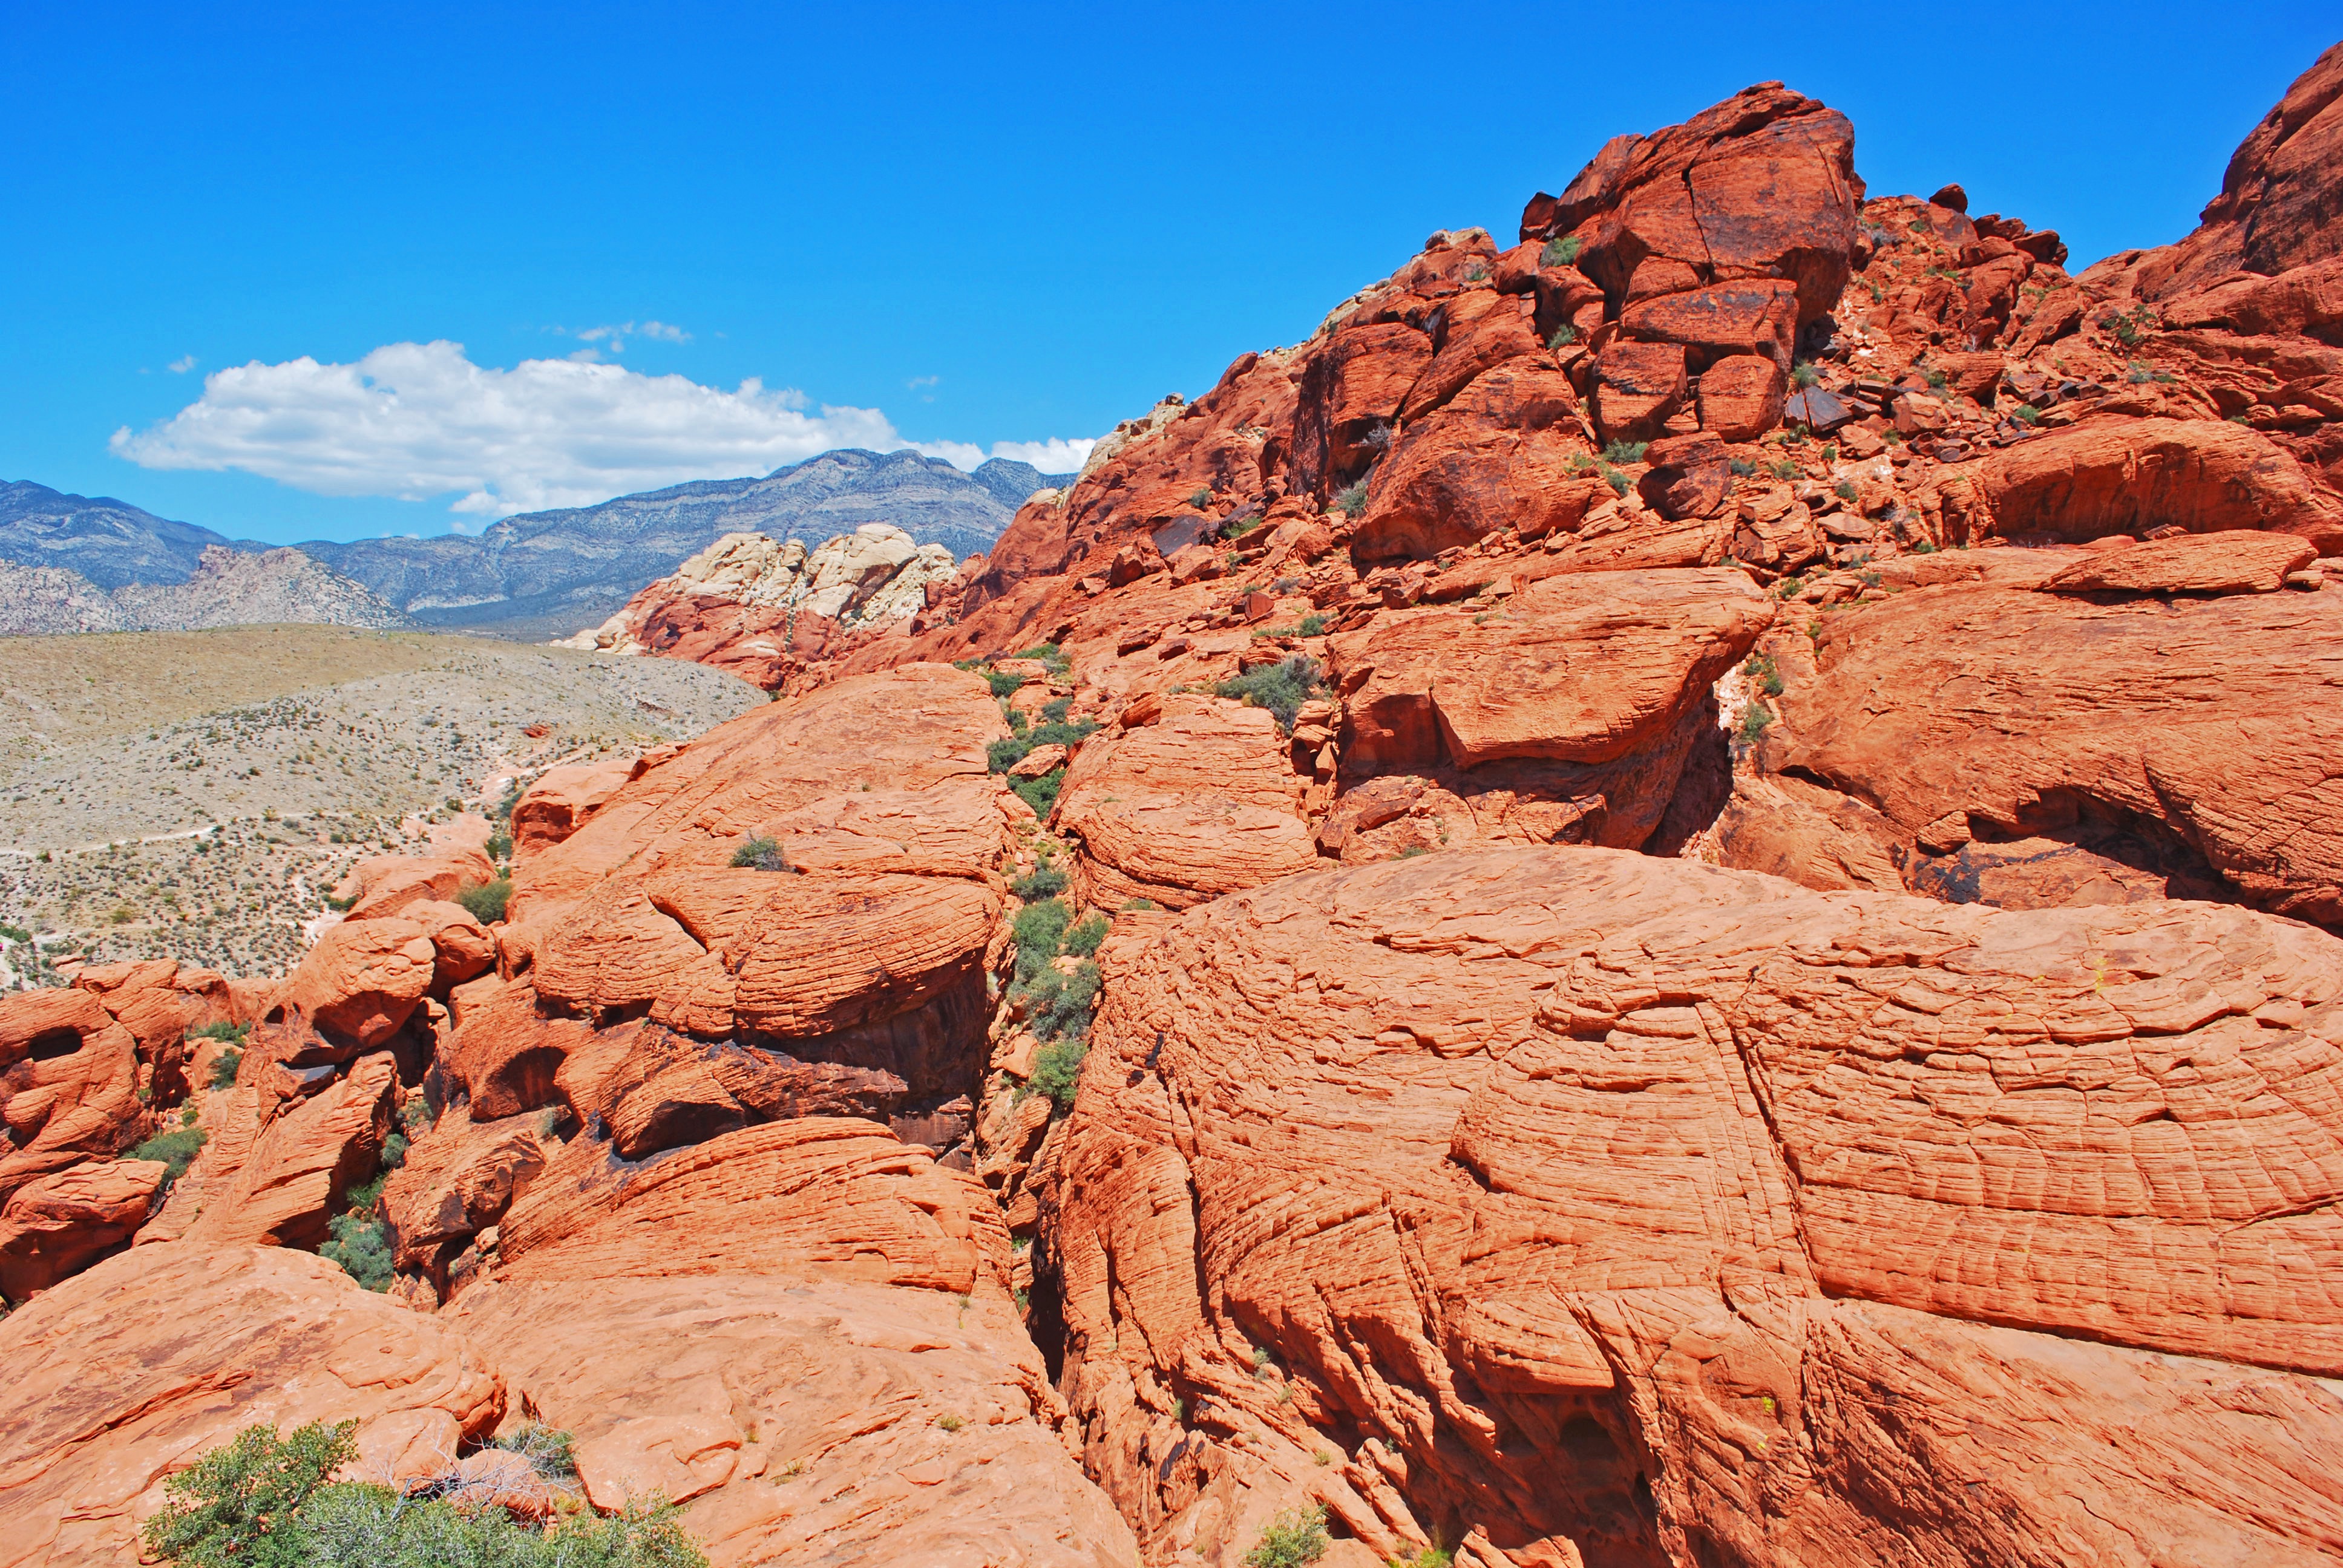
landscape, rock, mountain, arid, desert, valley, formation, dry, cliff, arch, canyon, terrain, national park, geology, badlands, plateau, wadi, butte, landform, geographical feature